La Fenice

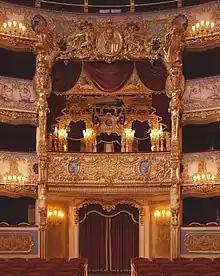
La Fenice Opera House, The Royal Box

The fire of 1996 completely destroyed the five tiers of boxes, the stage and the ceiling, leaving only the perimeter walls on the original house.